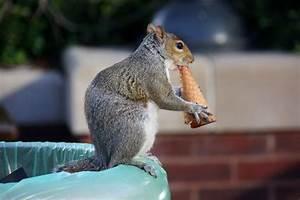
squirrel